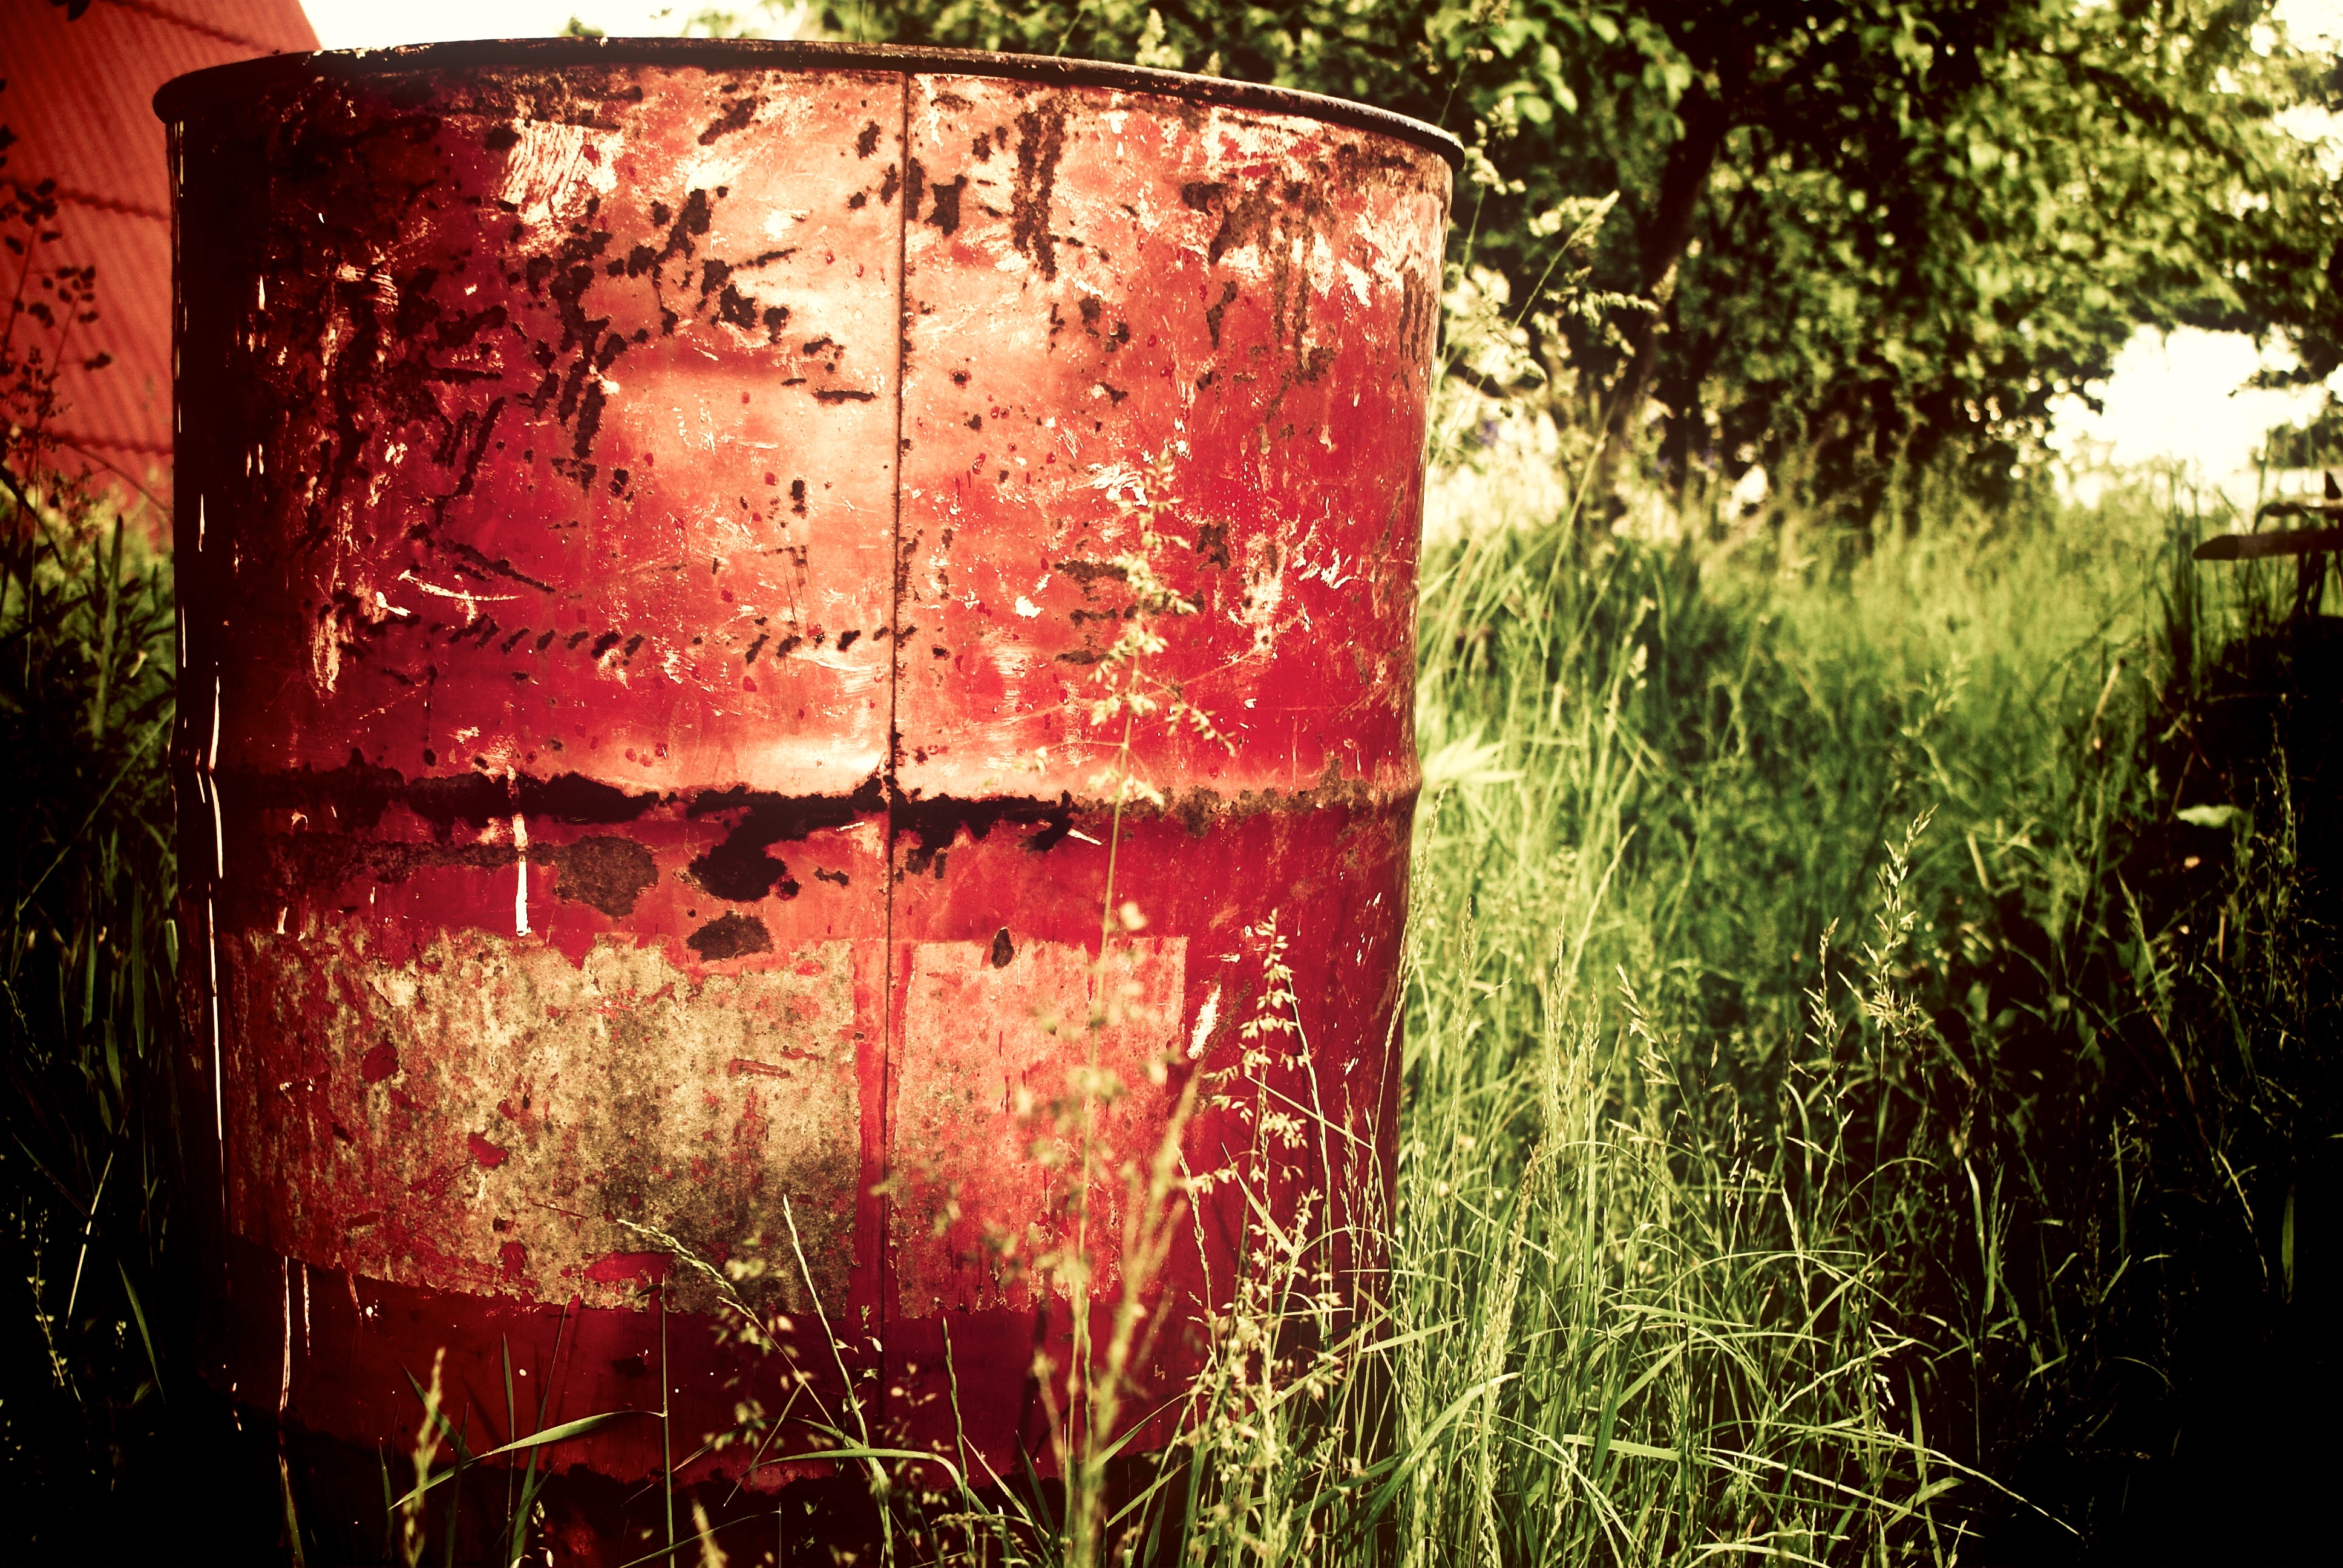
grass, light, flower, rust, red, color, autumn, lighting, barrel, man made object